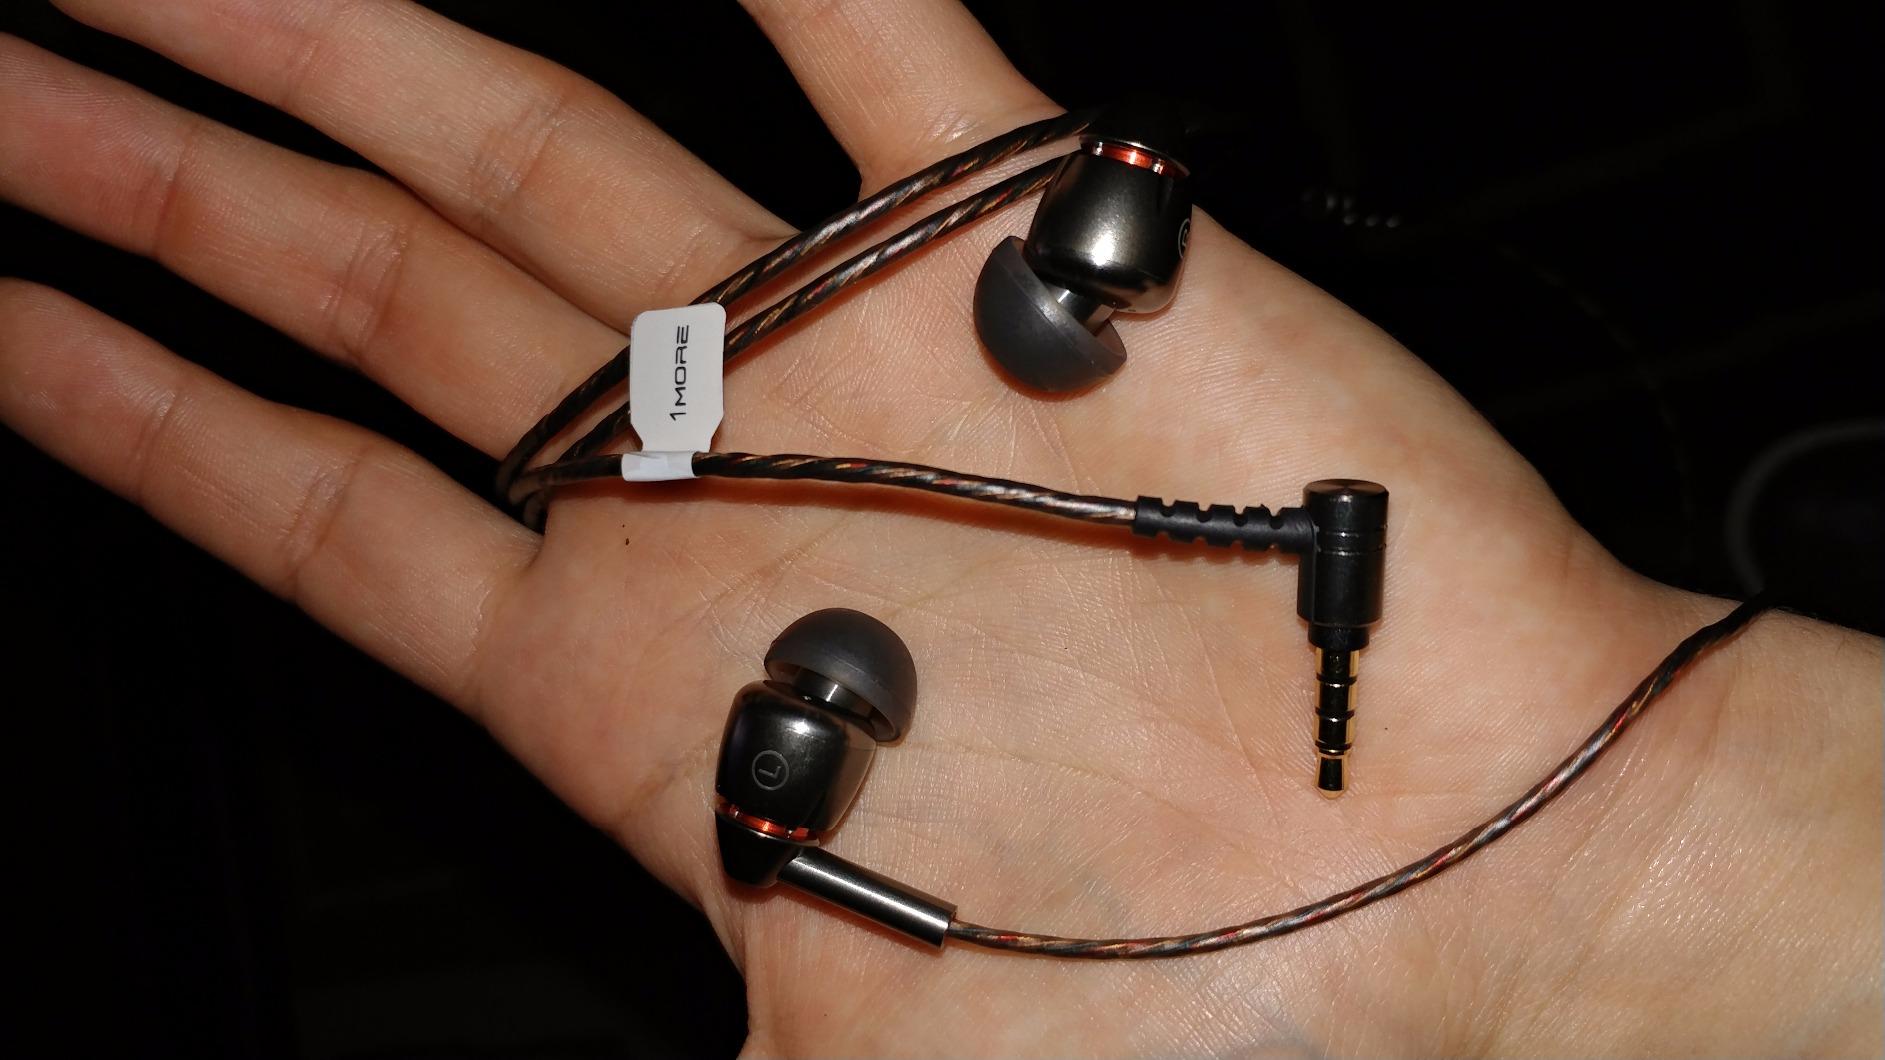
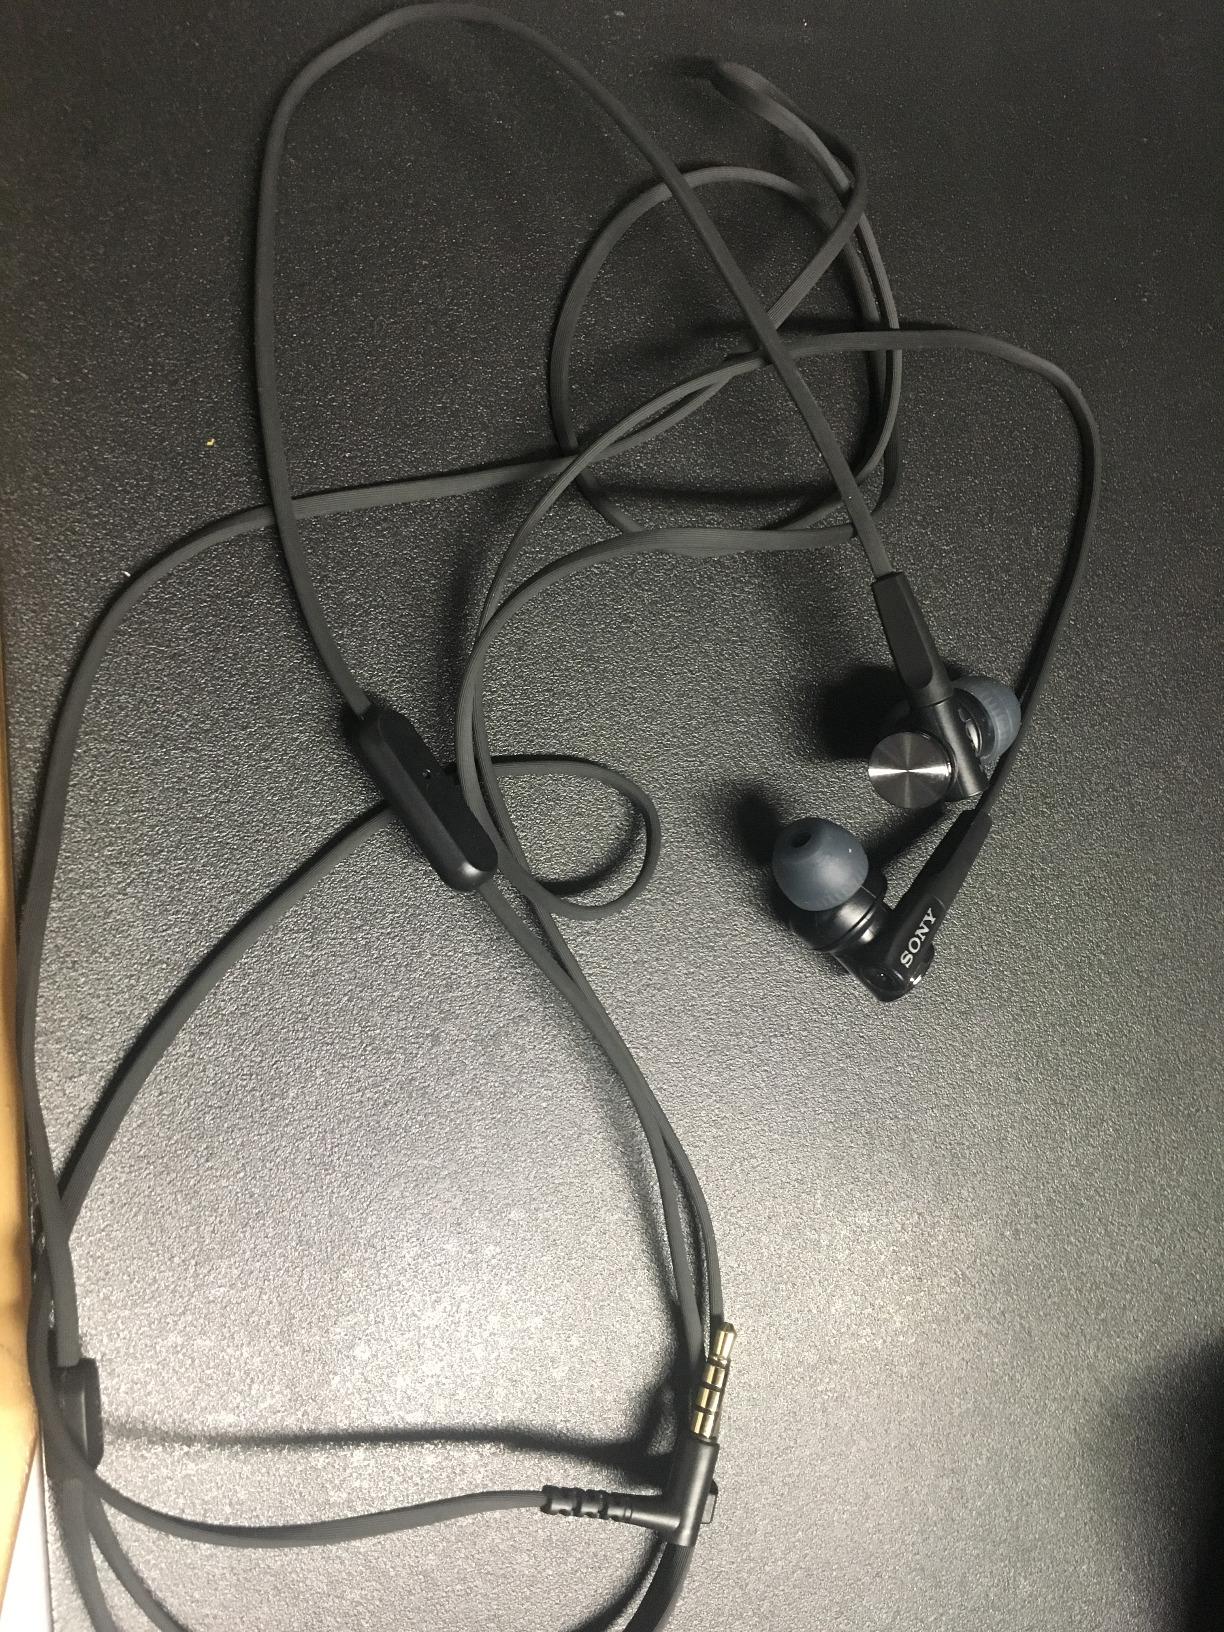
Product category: headphones
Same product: no